Midnight in Peking

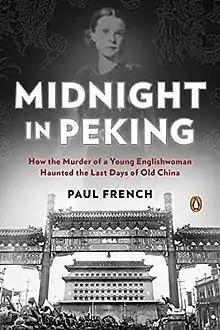
First edition

Midnight in Peking is a true crime book by Paul French concerning the 1937 murder of Pamela Werner in Peking. It was first published by Penguin Australia in association with Penguin China in 2011 and has since been published by Penguin Books in the UK and by Penguin Group USA. It has appeared on international best seller lists including the "New York Times" Best Seller list and the "South China Morning Post" Best Seller List. Additionally the book was adapted for radio by "BBC Radio 4".